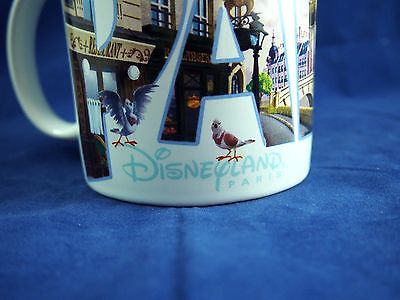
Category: mug